Sunnmøre Museum Foundation

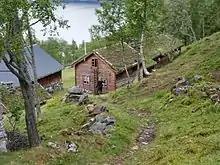
The Ytste Skotet Farm is part of the Sunnmøre Museum Foundation.

The Sunnmøre Museum Foundation is a foundation comprising 12 museums in the Sunnmøre traditional district of the western Norwegian county of Møre og Romsdal.